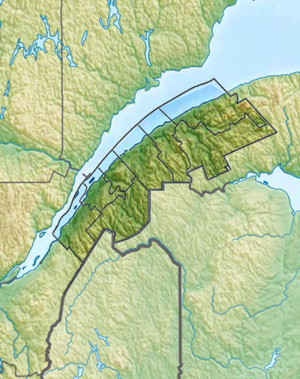
Carte topographique de la région administrative du Bas-Saint-Laurent.
MacNider ou McNider est un canton canadien de l'est du Québec situé dans la région administrative du Bas-Saint-Laurent dans la vallée de la Matapédia.
Le lac Mitis est situé sur le territoire non organisé de Lac-à-la-Croix dans la région administrative du Bas-Saint-Laurent au Québec, Canada. Ce territoire non organisé fait partie de la municipalité régionale de comté de La Mitis.
Saint-Mathieu-de-Rioux est une municipalité de paroisse dans la municipalité régionale de comté de Les Basques, au Québec, située dans la région administrative du Bas-Saint-Laurent à une vingtaine de kilomètres à l'est de Trois-Pistoles.
Cherbourg est un canton canadien de l'Est du Québec situé dans la municipalité régionale de comté de La Matanie dans la région administrative du Bas-Saint-Laurent. Il est proclamé officiellement le 14 mai 1864. Il couvre une superficie de 26 700 hectares.
Joseph-Adélard Godbout, né le 24 septembre 1892 à Saint-Éloi et mort le 18 septembre 1956 à Montréal, est un agronome et homme politique québécois. Il est le 15ᵉ premier ministre du Québec, fonction qu'il occupe brièvement en 1936, et de nouveau de 1939 à 1944. Il est également chef du Parti libéral du Québec.
Le lac Causapscal [kozapskal] est un plan d'eau douce situé dans l'est du Québec dans la vallée de la Matapédia. Il est situé dans le sous bassin de la rivière Casault, un affluent de la rivière Causapscal.